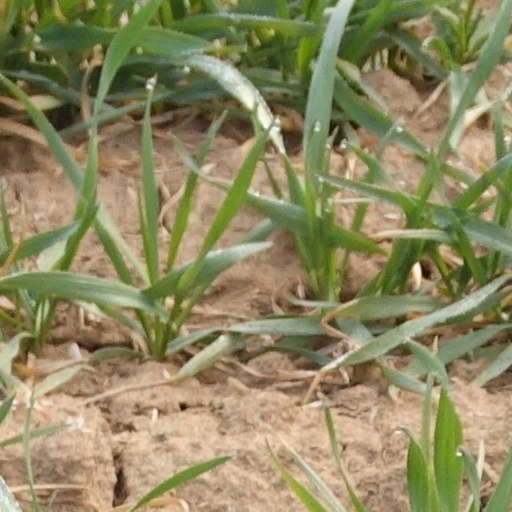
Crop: wheat